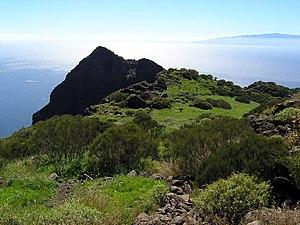
Tenerife ou Ténériffe, en espagnol Tenerife, est une île d'Espagne faisant partie de l'archipel des îles Canaries, situées dans l'océan Atlantique. Il s'agit de la plus grande île de cet archipel mais aussi de la plus haute, le Teide constituant le point culminant de l'Espagne avec 3 718 mètres d'altitude. Tenerife est également l'île la plus étendue et la plus peuplée de la Macaronésie.